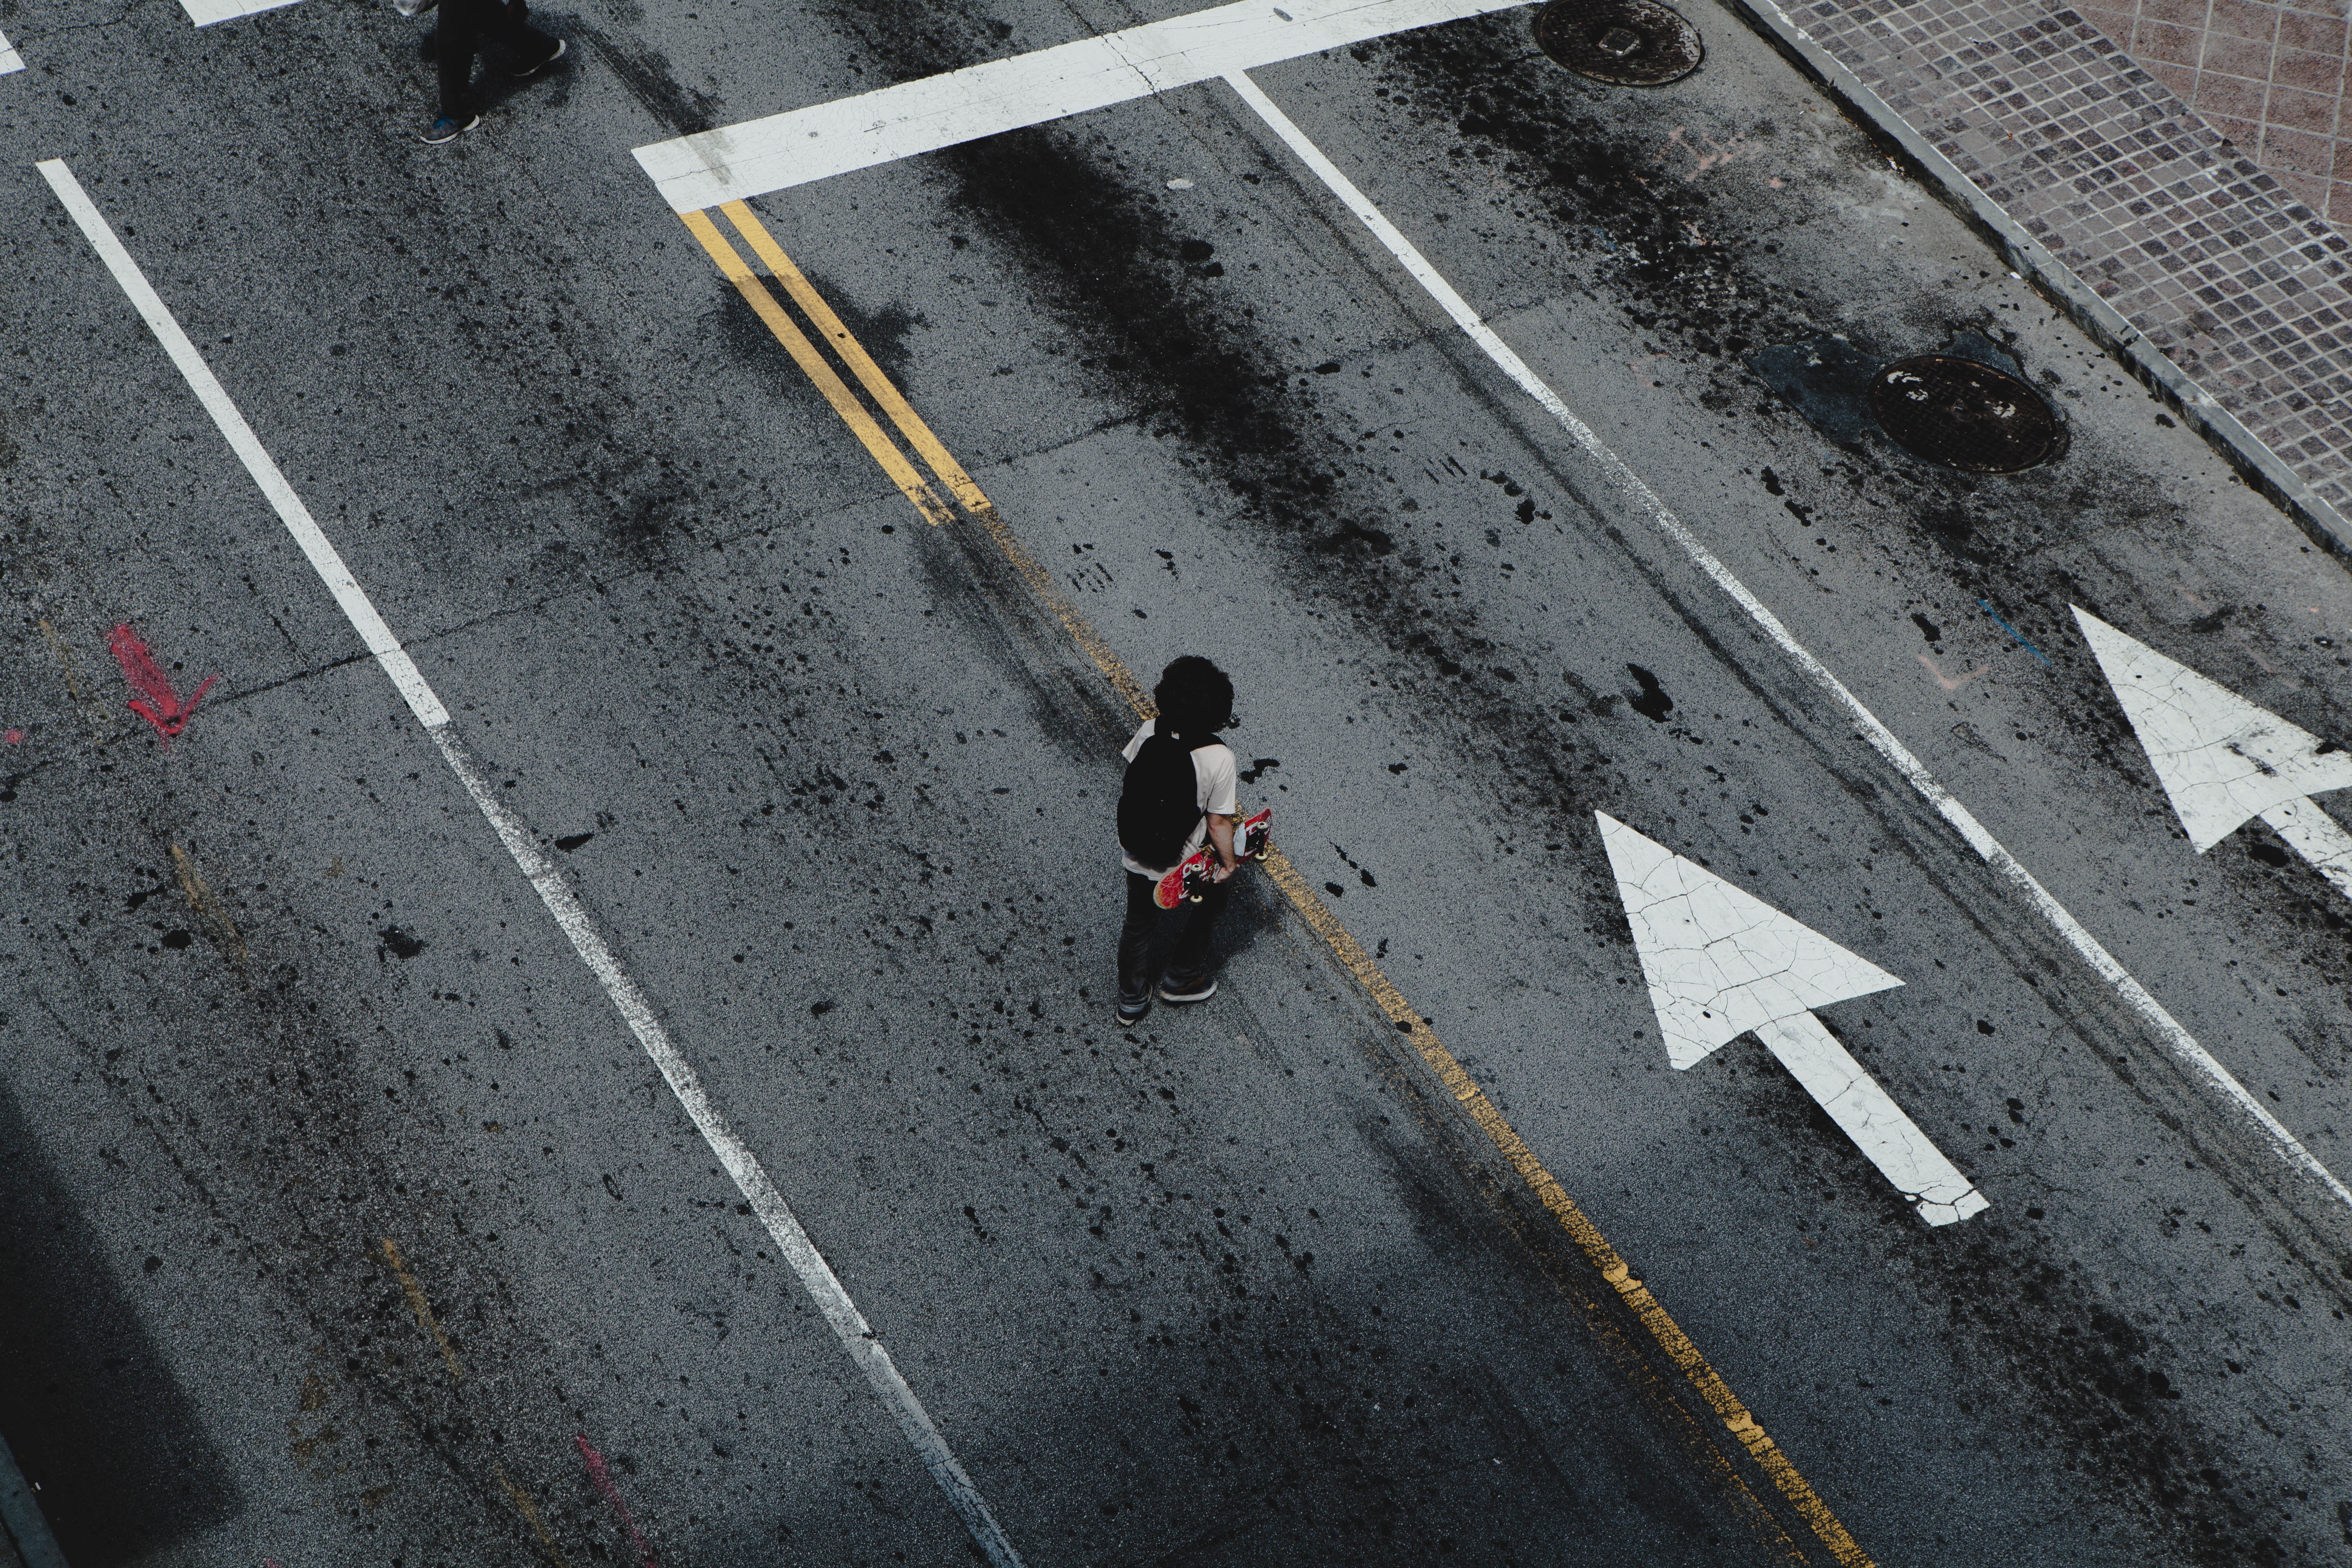
pedestrian, track, road, street, sidewalk, asphalt, lane, infrastructure, pedestrian crossing, road surface